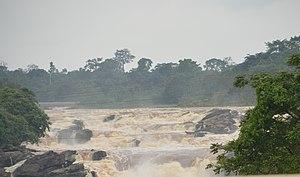
La rivière Sanaga